Limca

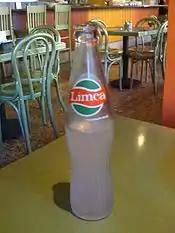
A bottle of Limca.

Limca is an Indian multinational brand of lemon- and lime-flavoured carbonated soft drink made primarily in India and certain parts of the U.S. It contains 60 calories per 150ml can. The formula does not include fruit, relying instead on artificial flavours.